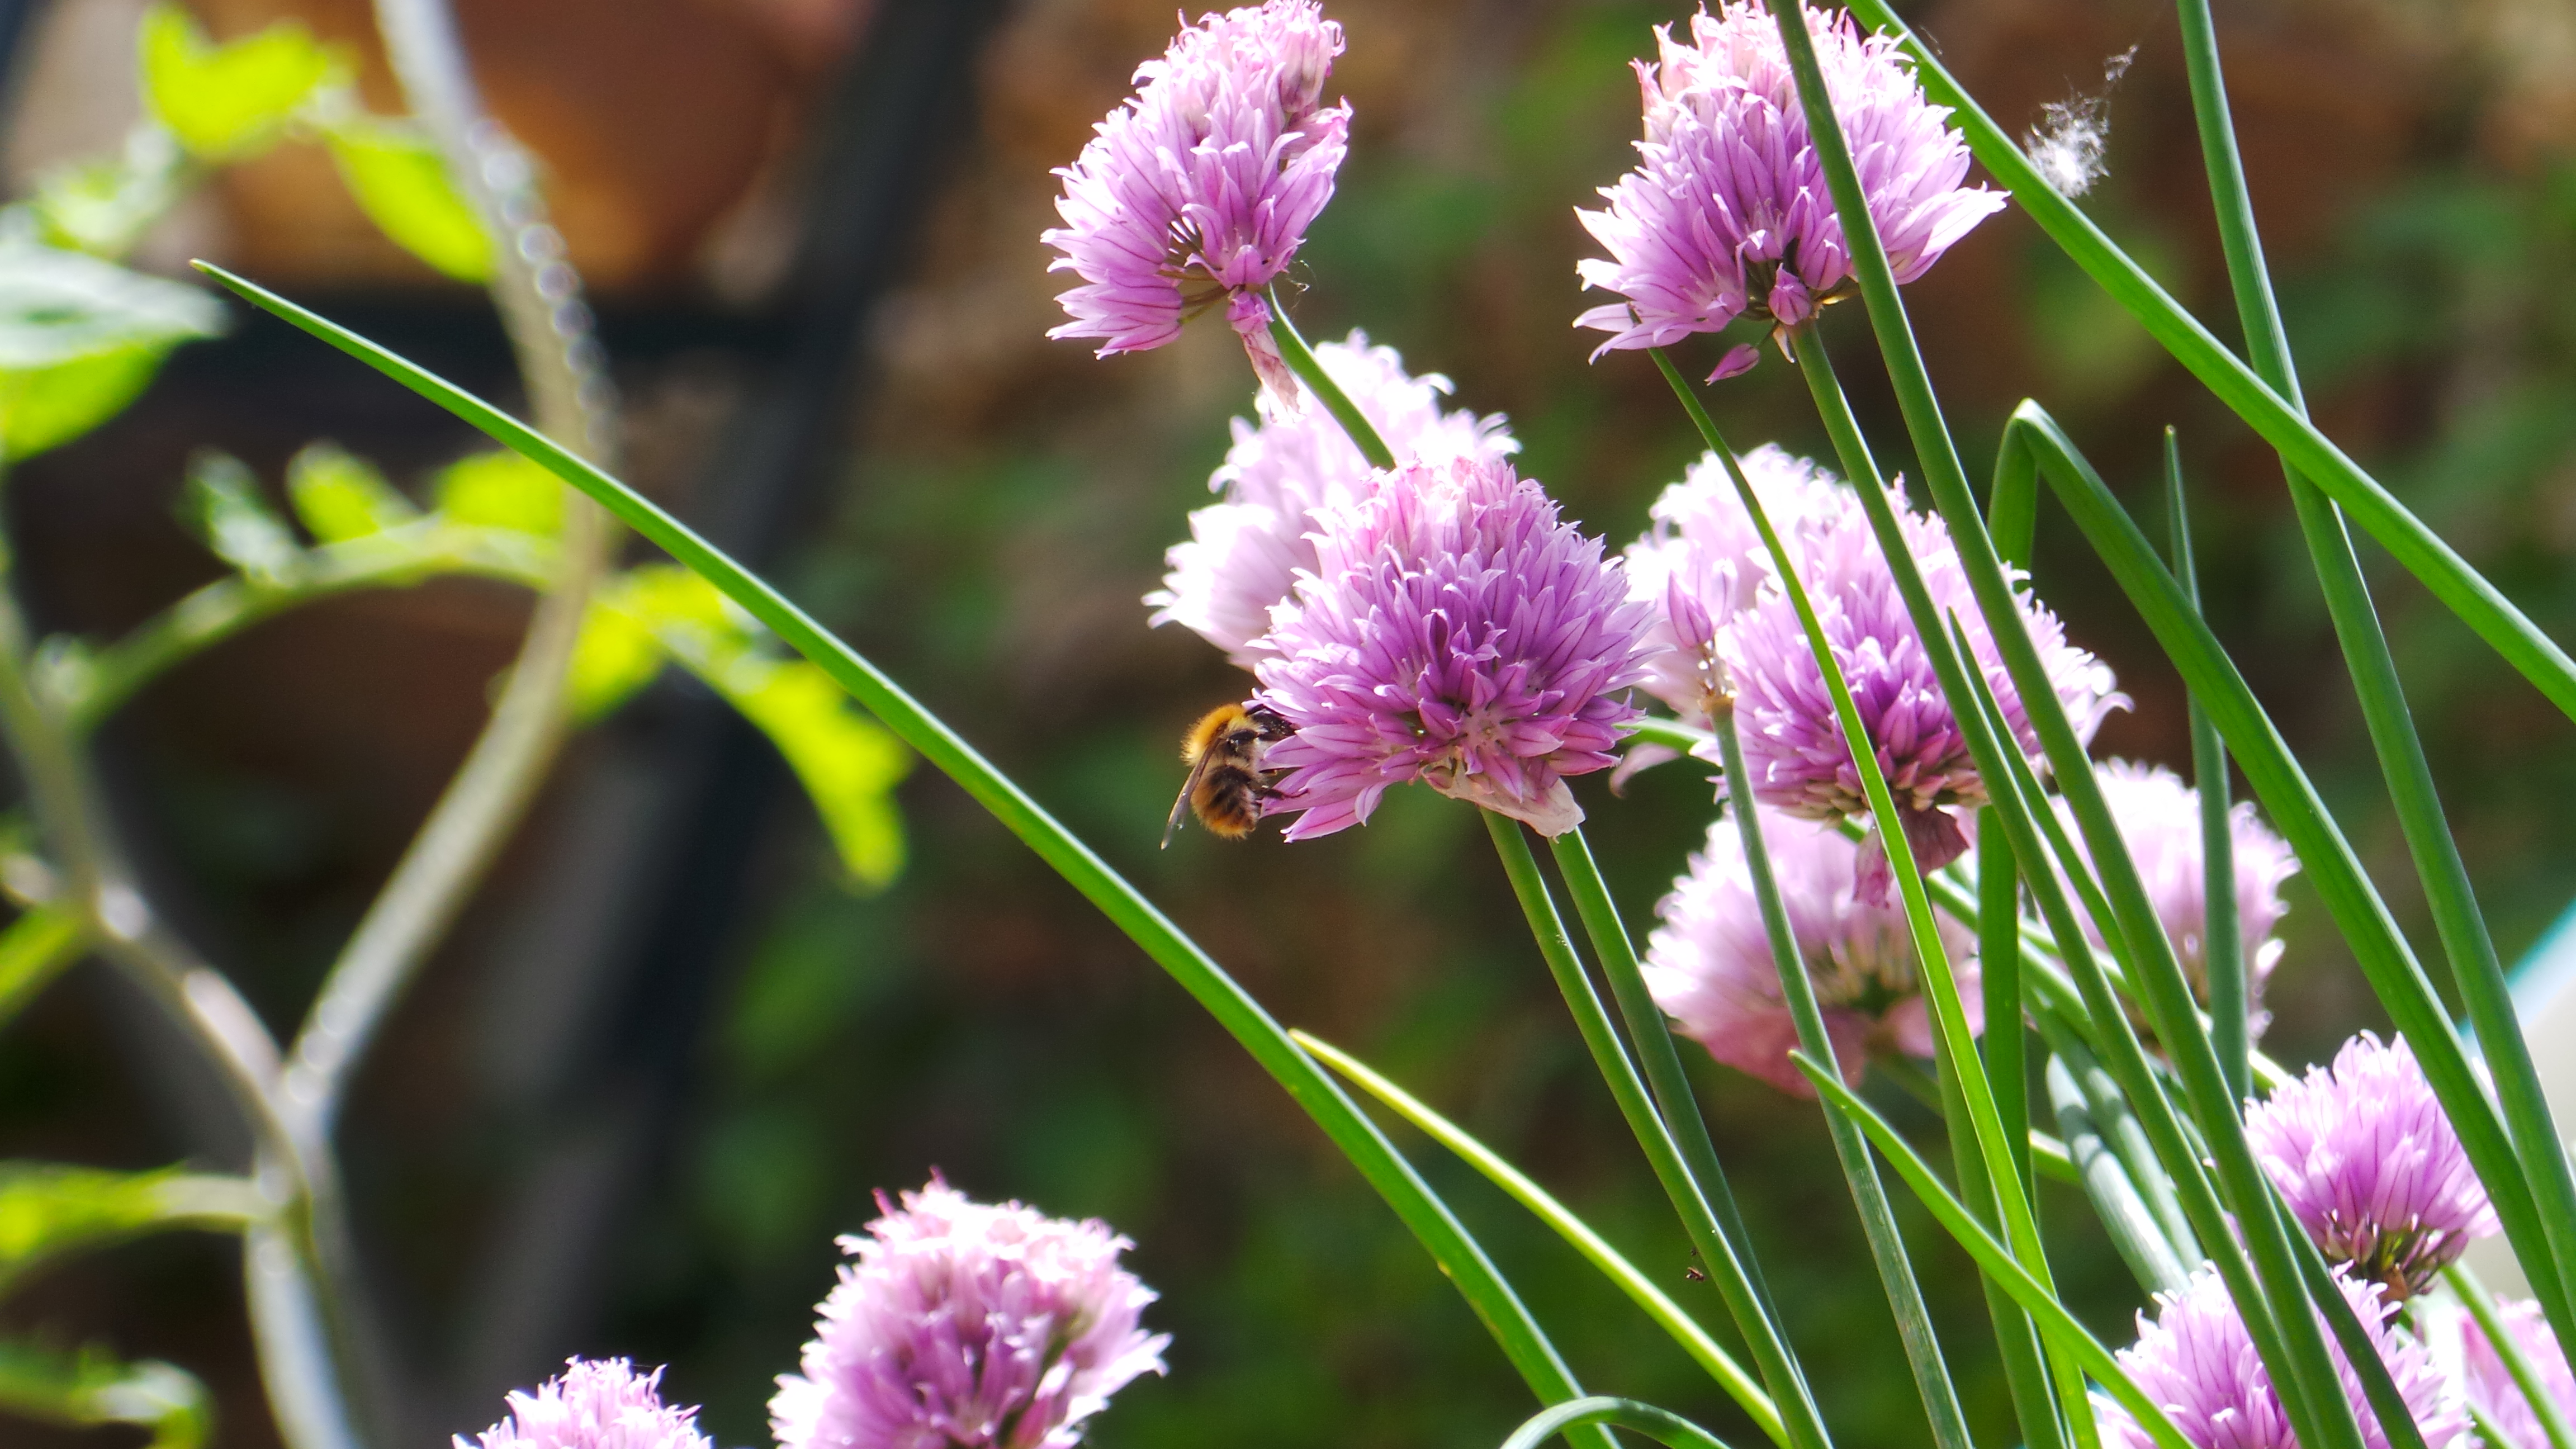
flower, purple, flora, plant, chives, wildflower, spring, grass, annual plant, pollinator